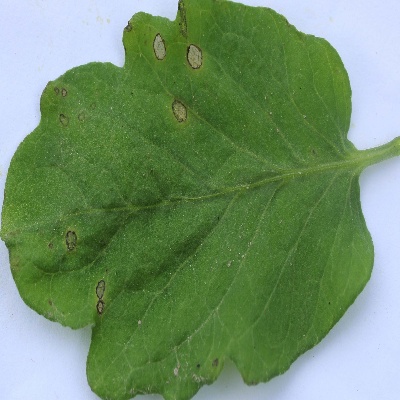
Crop: Tomato
Condition: septoria leaf spot